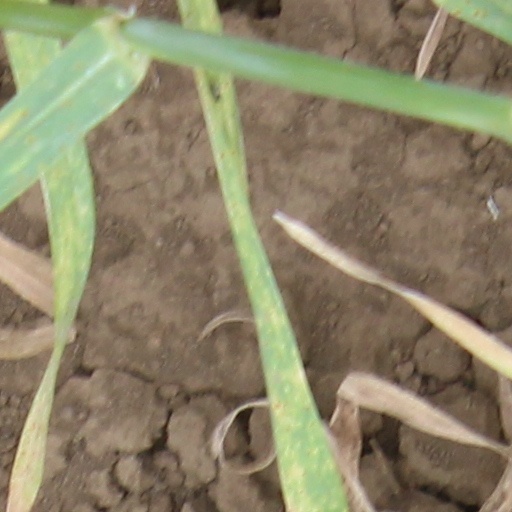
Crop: wheat